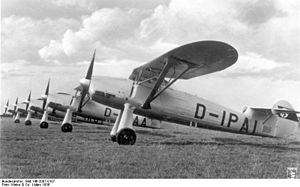
Le Focke Wulf Fw 56 est un avion militaire de l'entre-deux-guerres.